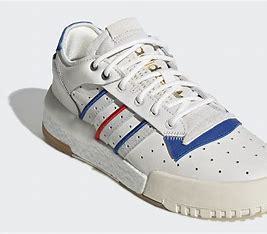
Brand: Adidas
Model: Rivalry